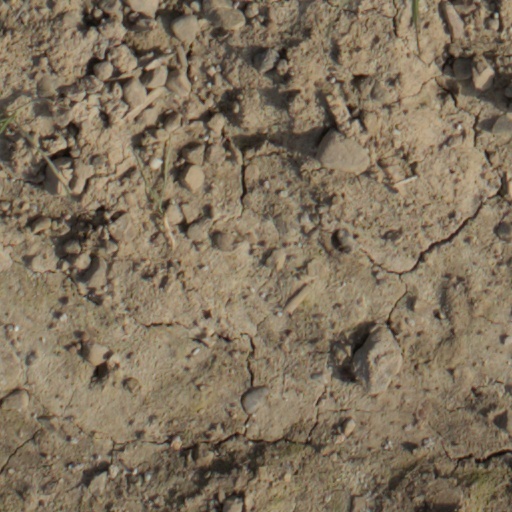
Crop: wheat